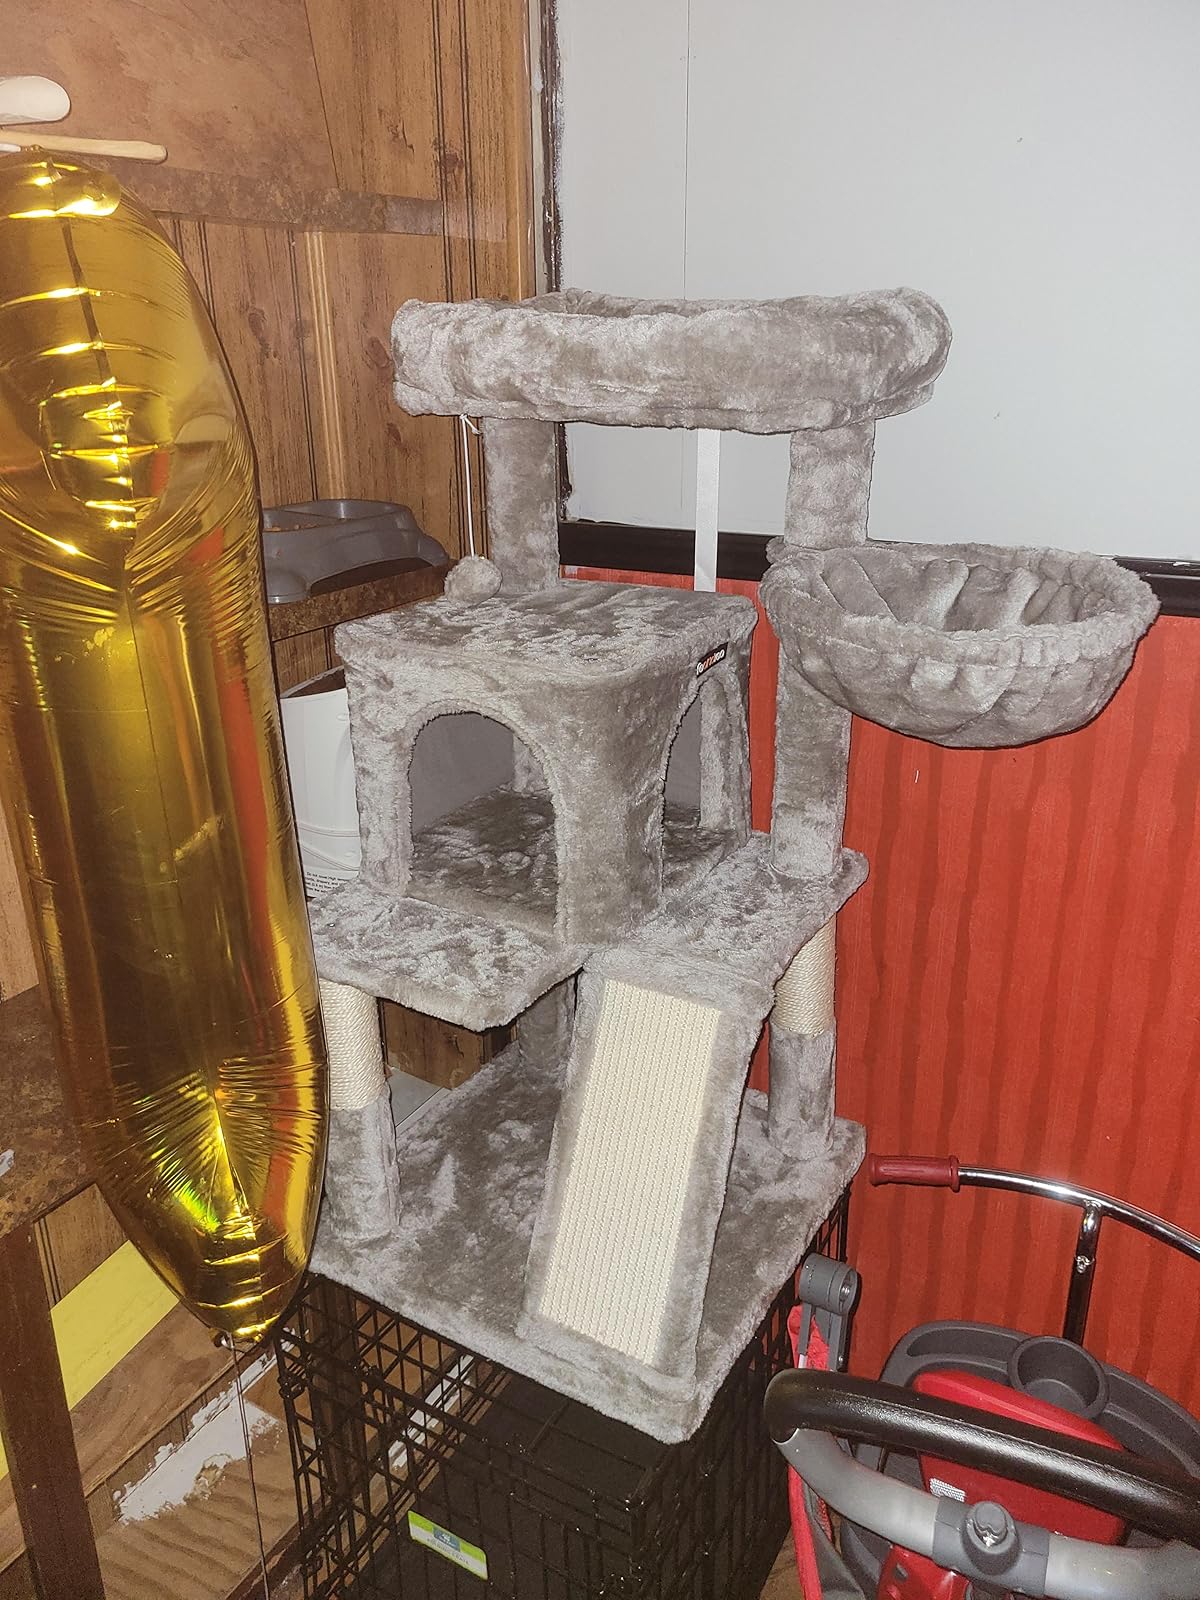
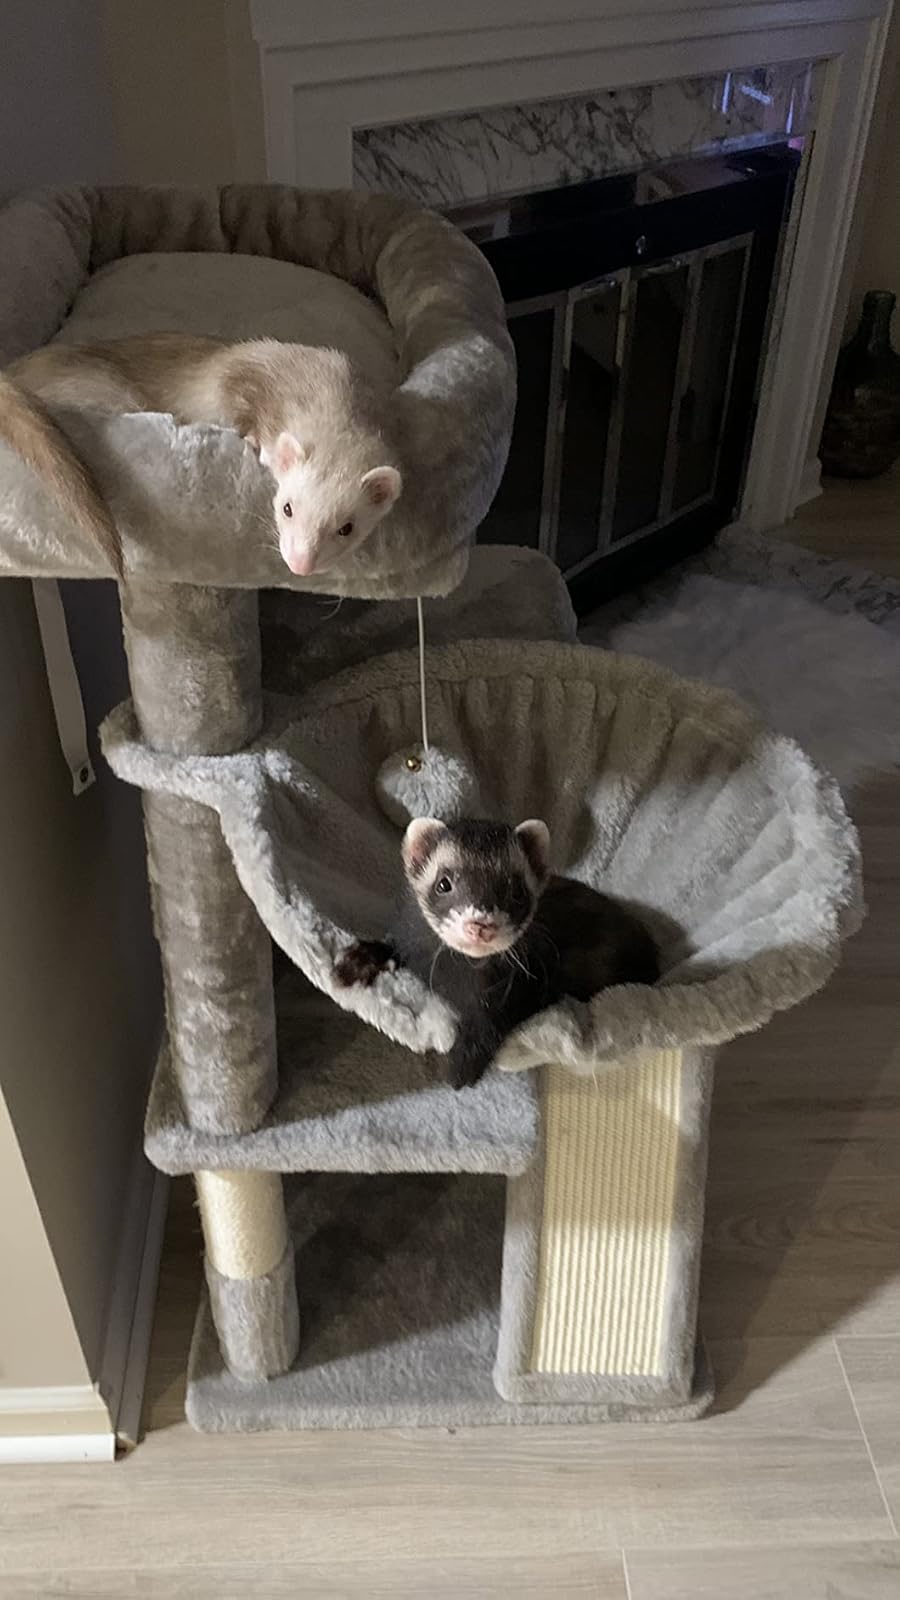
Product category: items_cat tree
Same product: yes